Savannah Town, South Carolina

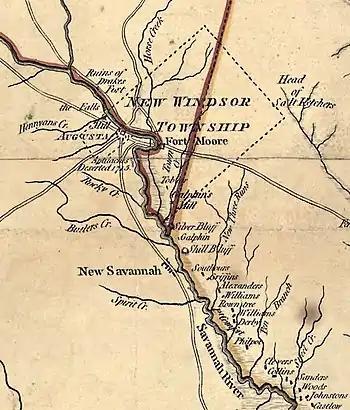
Central Savannah River in 1775 showing Augusta, Fort Moore / Savannah Town, New Savannah, and bounds of New Windsor Township

Savannah Town, South Carolina is a defunct settlement that was located in the colonial years on the Savannah River below the Fall Line in present-day Aiken County. In the 1670s the Westo had a village here, but they were displaced by the Savannah (as the English called a local Shawnee band) in a trade war, and it became known by 1685 as Savannah Town. The English colony had traders who did a lucrative business in dressed skins with the Savannah Shawnee. Fortified as a frontier post, the settlement developed and ferry service was established across the river. The town was gradually overtaken by its competitor of Augusta, Georgia, established in 1735 five miles upriver and closer to Indian settlements. Traders here intercepted commerce, sending it to their port of Savannah on the coast. By 1740 Savannah Town was declining, and by 1765 the village was abandoned and the fort closed.